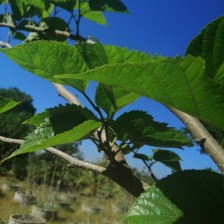
Variety: TaiwanStraberry